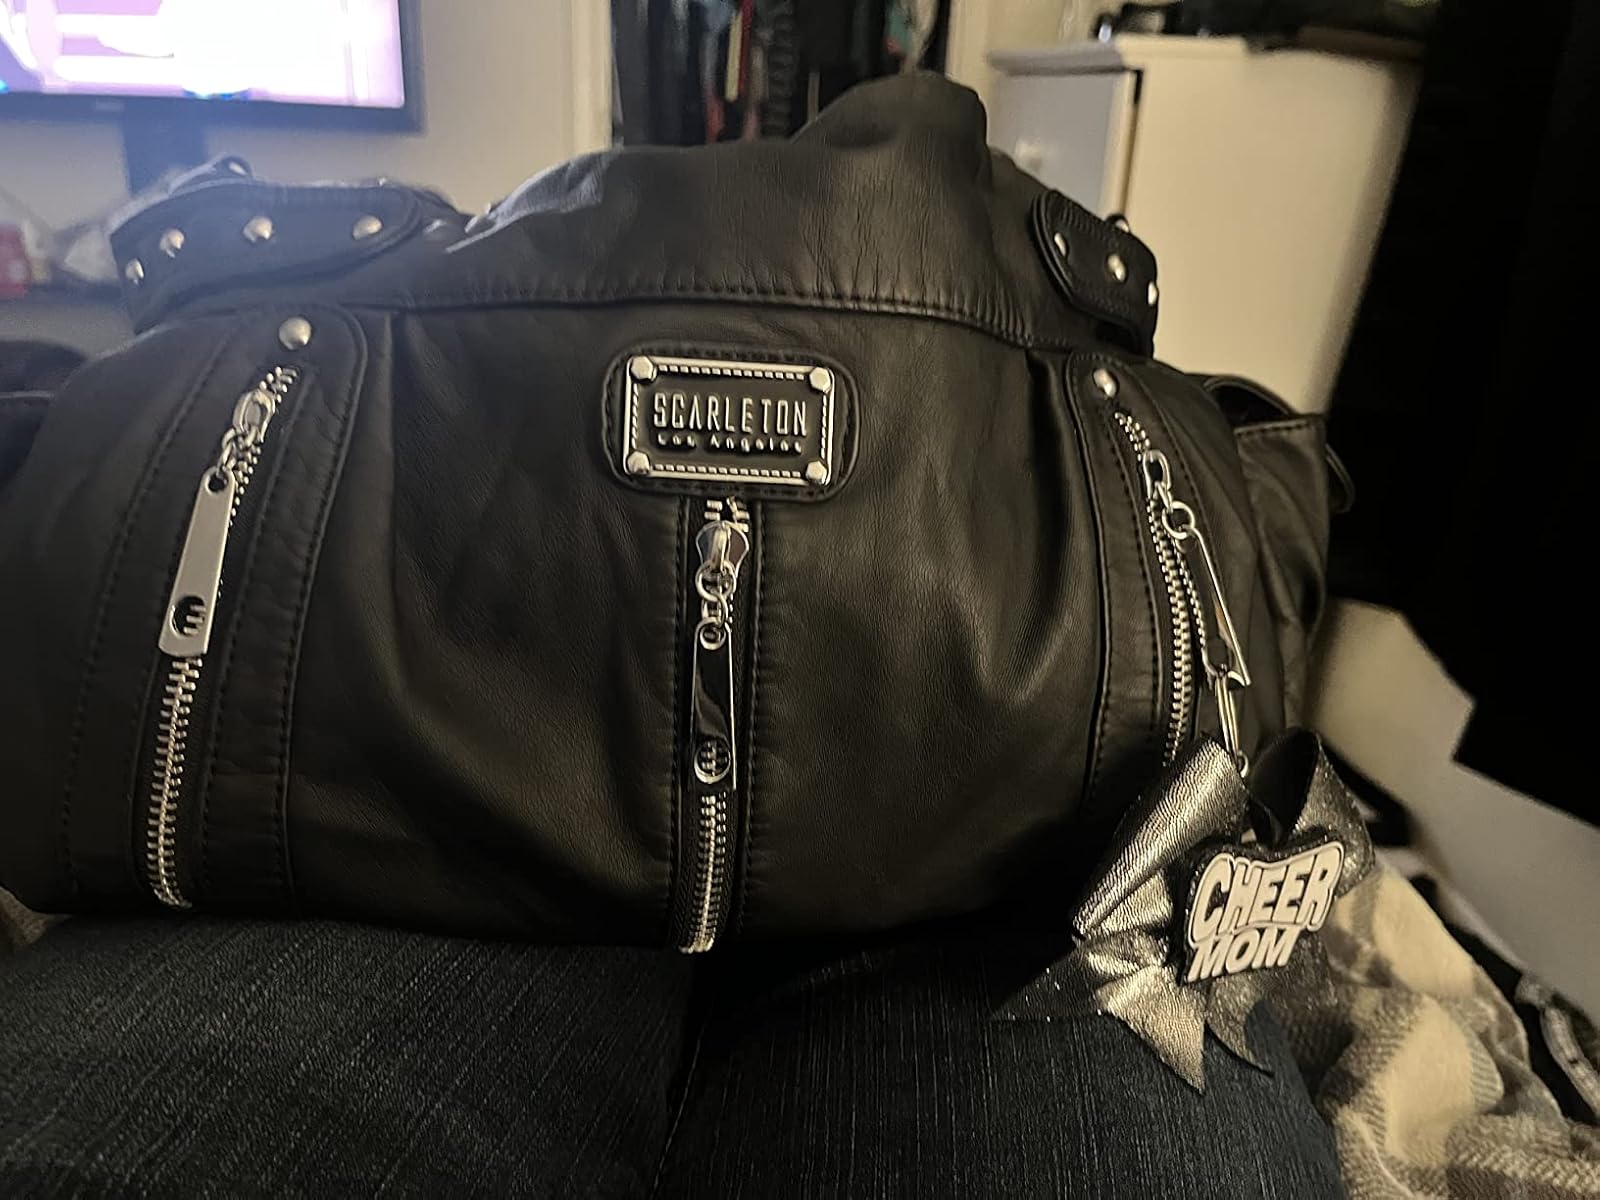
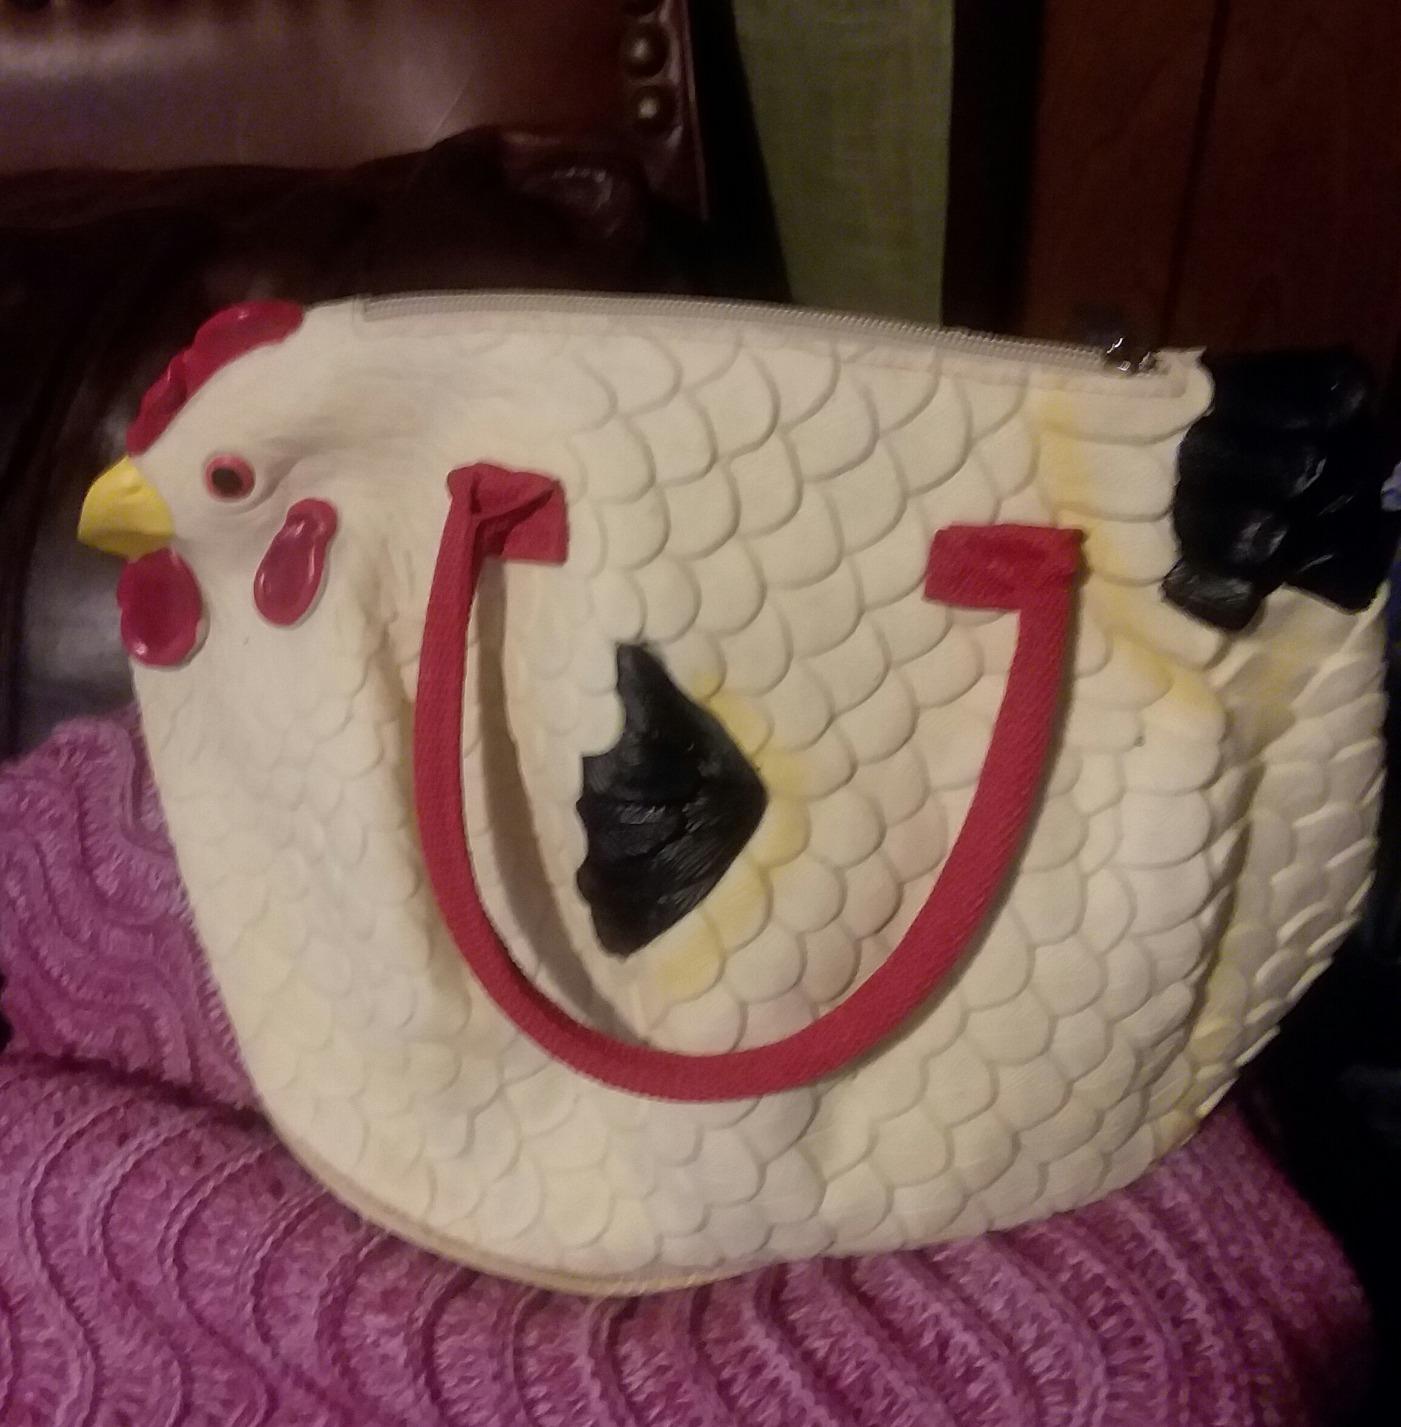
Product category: accessories_handbag
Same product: no